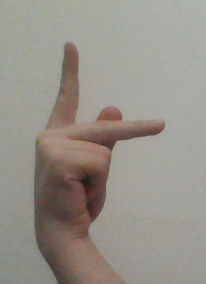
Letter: dha